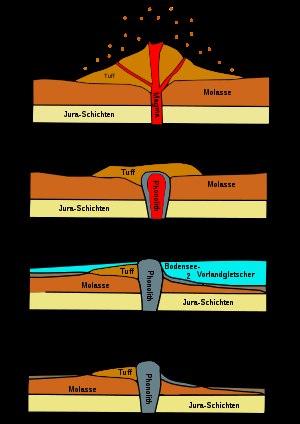
Le Hohentwiel est un volcan éteint d'Allemagne situé dans les environs du lac de Constance, dans l'Hegau. Emblème de la ville de Singen, ce sommet de 686 mètres d'altitude présente à son sommet les ruines de son ancien château fort.